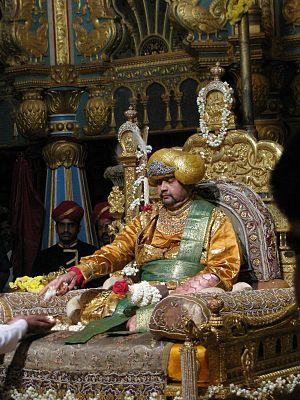
La dynastie des Wodeyâr - notée aussi Odeyâr - était une dynastie princière indienne qui régna sur l'État de Mysore de 1399 à 1947.